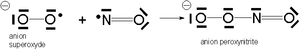
Auteur
L'ion superoxyde, noté O₂.⁻ ou O₂⁻ est issu de la réduction monoélectronique du dioxygène. L'ion superoxyde est paramagnétique.
L'ion peroxynitrite et l'acide peroxynitreux sont connus depuis le début du XXᵉ siècle. Depuis le milieu des années 1990, ces deux entités prennent une importance croissante dans la compréhension de nombreux phénomènes cellulaires, et en particulier dans l'explication du suicide cellulaire.
Le monoxyde d'azote, oxyde azotique, oxyde nitrique ou NO est un composé chimique formé d'un atome d'oxygène et d'un atome d'azote. C'est un gaz dans les conditions normales de température et de pression. C'est un important neurotransmetteur chez les mammifères ; dissous, il franchit facilement les membranes biologiques et passe d'une cellule à l'autre, constituant un « messager paracrine idéal ».